Rastko Ćirić

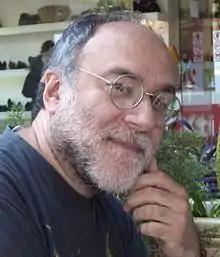
Ćirić in 2009

Rastko Ćirić (born 24 May 1955) is a Serbian multimedia artist and educator. His fields of interest are graphics, illustration, logo design, ex-libris, comics, animation and music. He has won more than 70 local and international awards. He is a professor at the Faculty of Applied Arts in Belgrade.